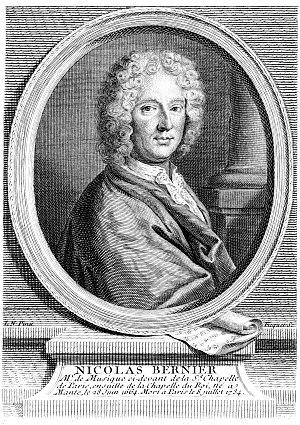
Création d’une école de ballet en Russie.
Nicolas Bernier est un compositeur français né le 28 juin 1664, le 5 juin 1665 ou le 6 juin 1665 à Mantes-sur-Seine et mort le 6 juillet 1734, le 5 août 1734 ou le 5 septembre 1734 à Paris.